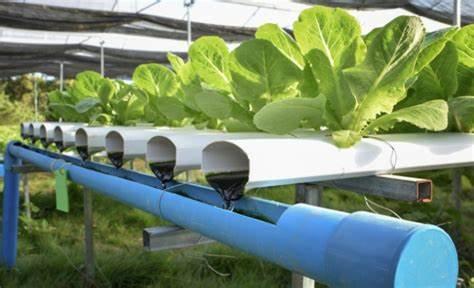
Mfumo wa kilimo cha kisasa cha [cs]hydroponics[cs] ambapo mimea inaonekana kwenye mabomba meupe. Mabomba haya yamewekwa kwenye safu na kila shimo lina mmea mmoja wa saladi uliokomaa. Chini yake kuna bomba la [cs]blue[cs] linalopitisha maji na virutubisho.